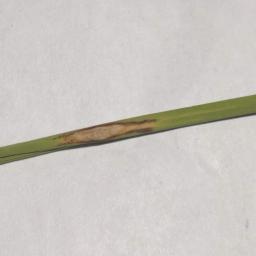
Label: Rice___Leaf_Blast